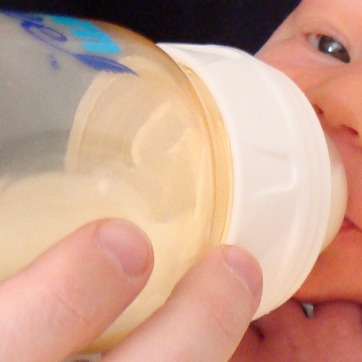
Material: plastic